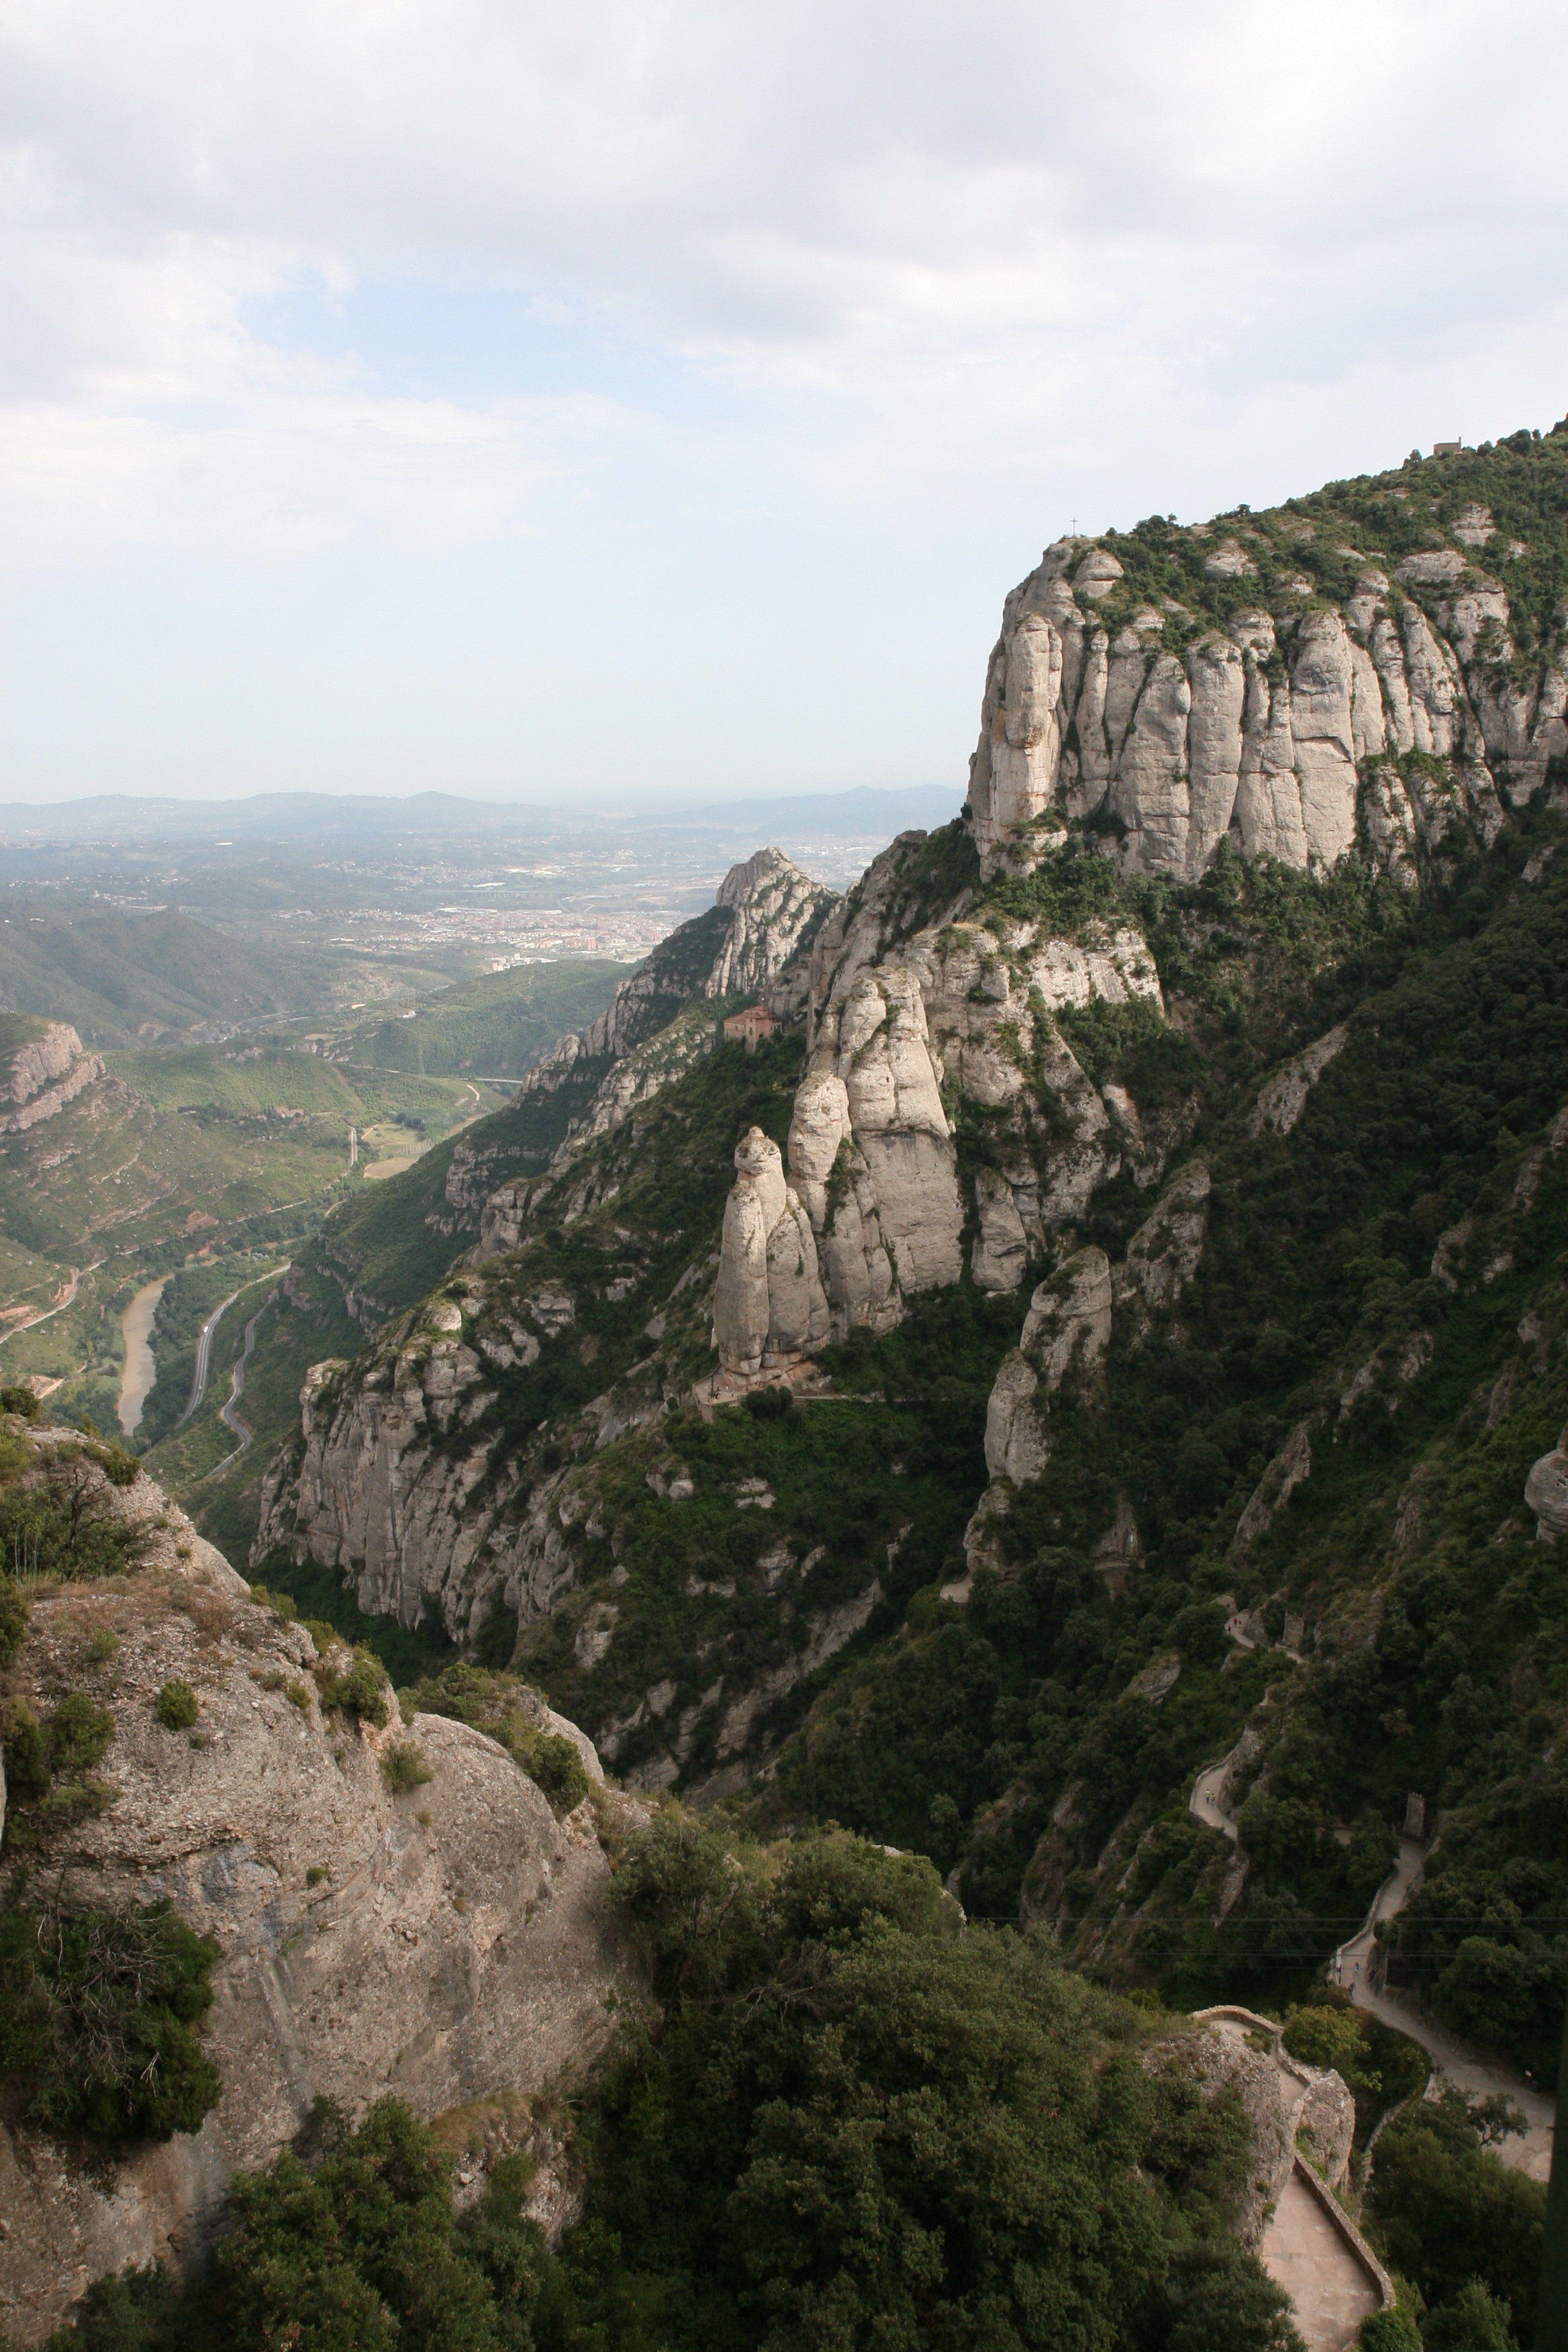
rock, walking, mountain, adventure, valley, mountain range, cliff, canyon, terrain, ridge, spain, geology, mountains, ravine, plateau, montserrat, wadi, landform, mountain pass, geographical feature, mountainous landforms